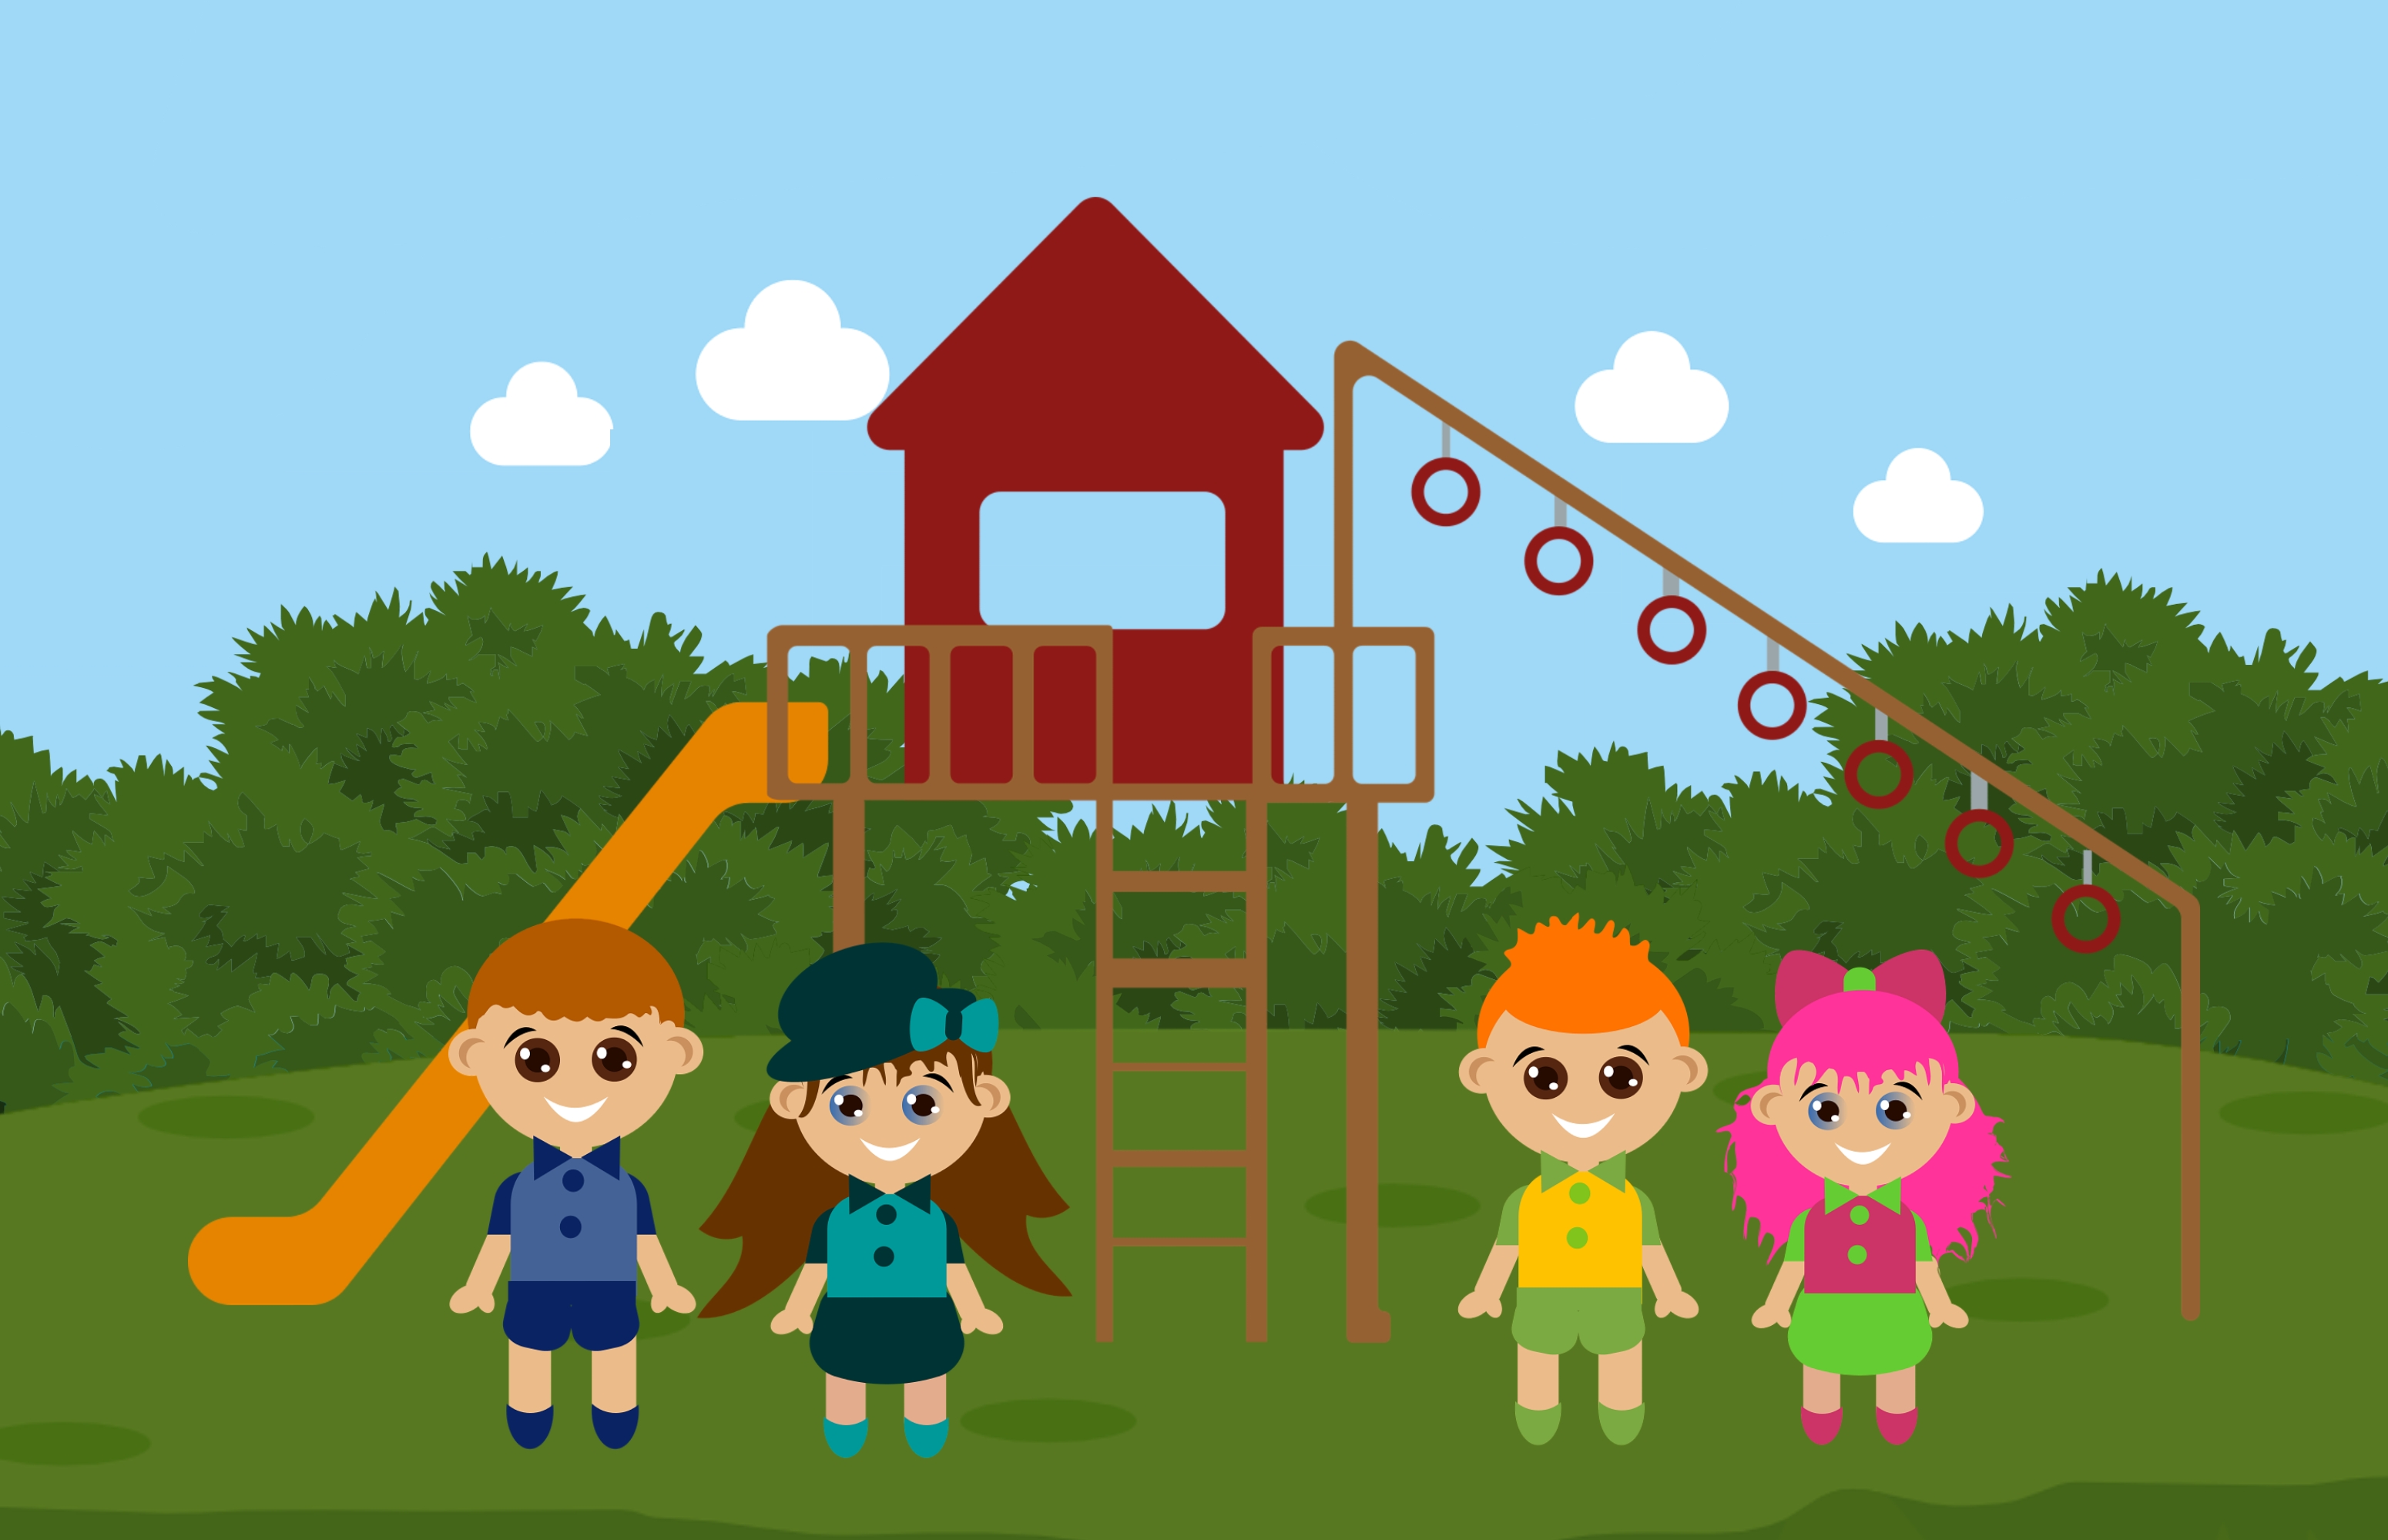
kids, park, children, boy, happiness, childhood, girl, fun, playing, outdoor, play, cute, nature, green, friendship, playground, holiday, camp, kinder, school, yard, joy, cartoon, illustration, Animated cartoon, child, art, pole, outdoor play equipment